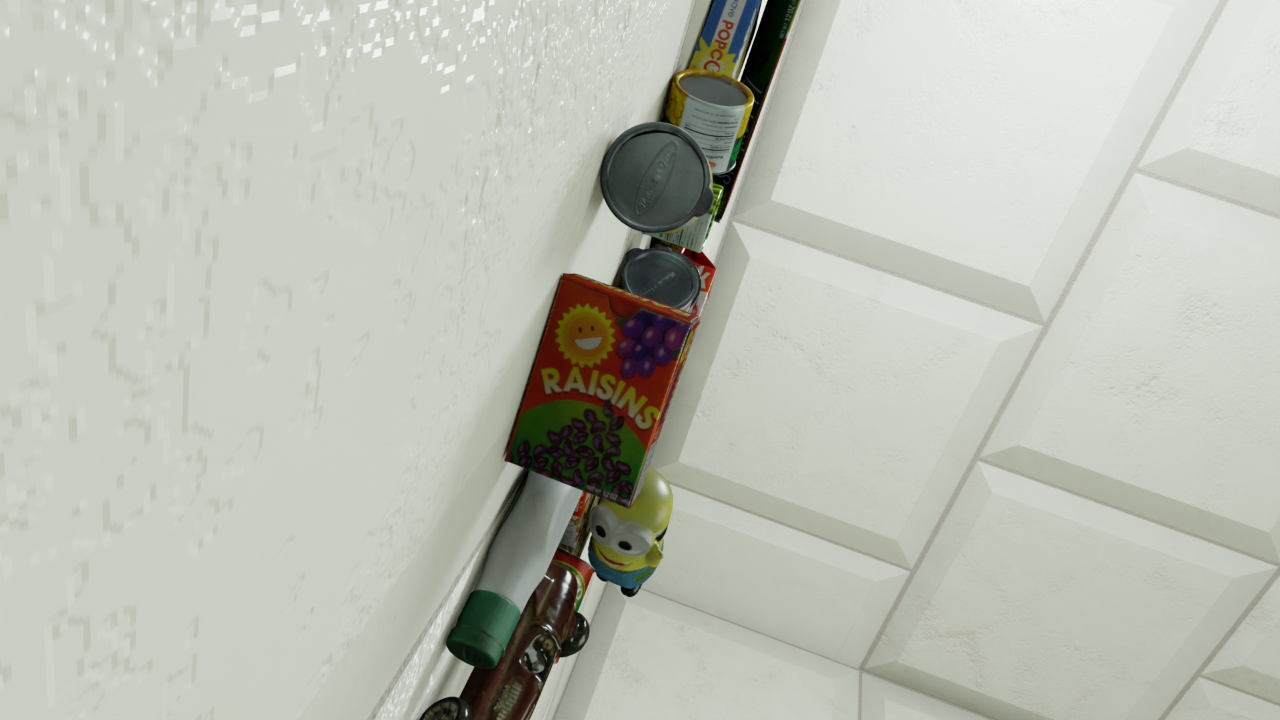
Question:
What are the five normalized (x, y) points between 0 and 1 in the image that outline the grasp plane for the can of pineapple slices? Your answer should be as Grasp center: [], Left finger base: [], Right finger base: [], Left finger tip: [], Right finger tip: [].
Answer: Grasp center: [0.557031, 0.173611], Left finger base: [0.569531, 0.175], Right finger base: [0.542188, 0.173611], Left finger tip: [0.532813, 0.252778], Right finger tip: [0.499219, 0.268056]